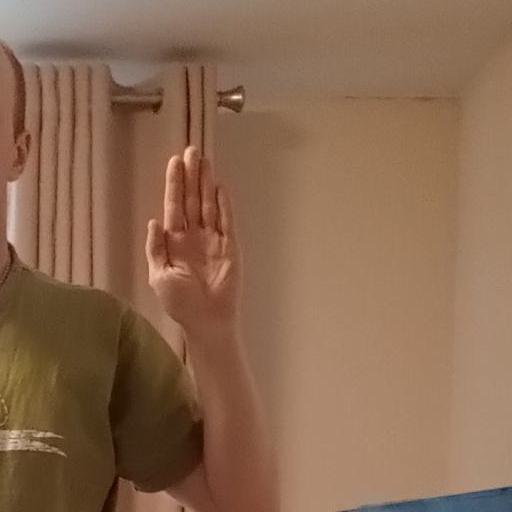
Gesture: stop